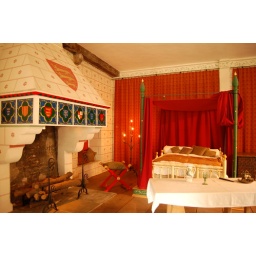
The kings bedroom in the tower